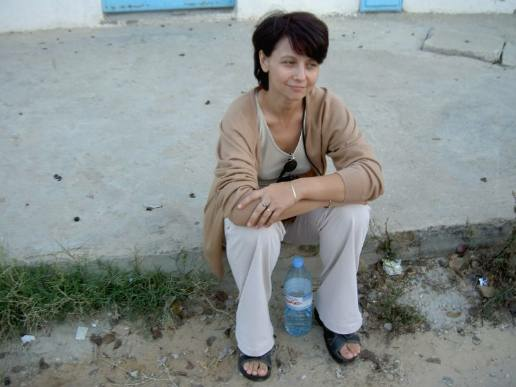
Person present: Yes